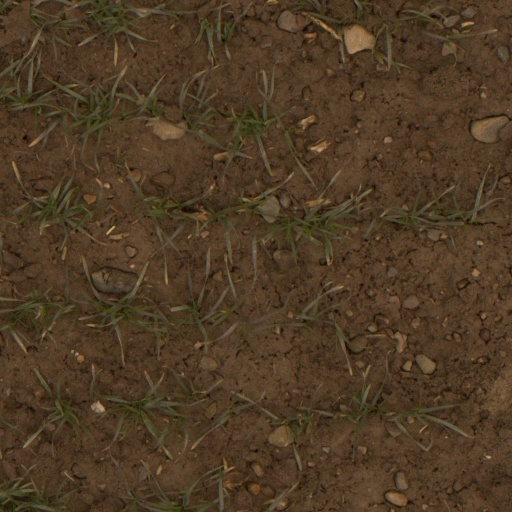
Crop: wheat